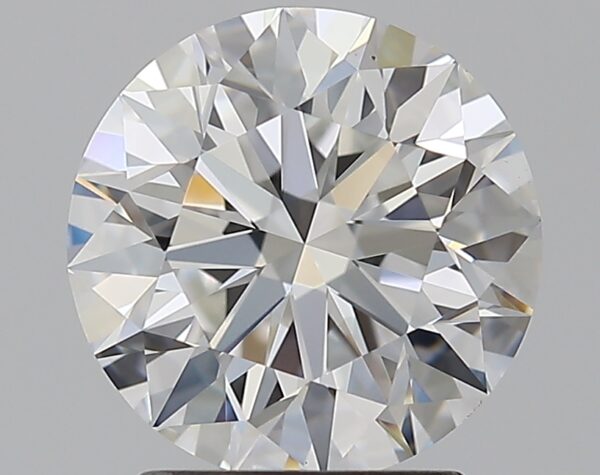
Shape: round
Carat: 2.01
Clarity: VS1
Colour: F
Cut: EX
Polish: EX
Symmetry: EX
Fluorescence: F
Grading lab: GIA
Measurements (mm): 8.02 x 8.06 x 5.04